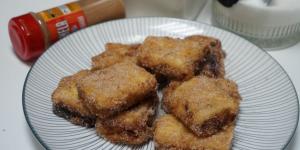
leche frita sin gluten